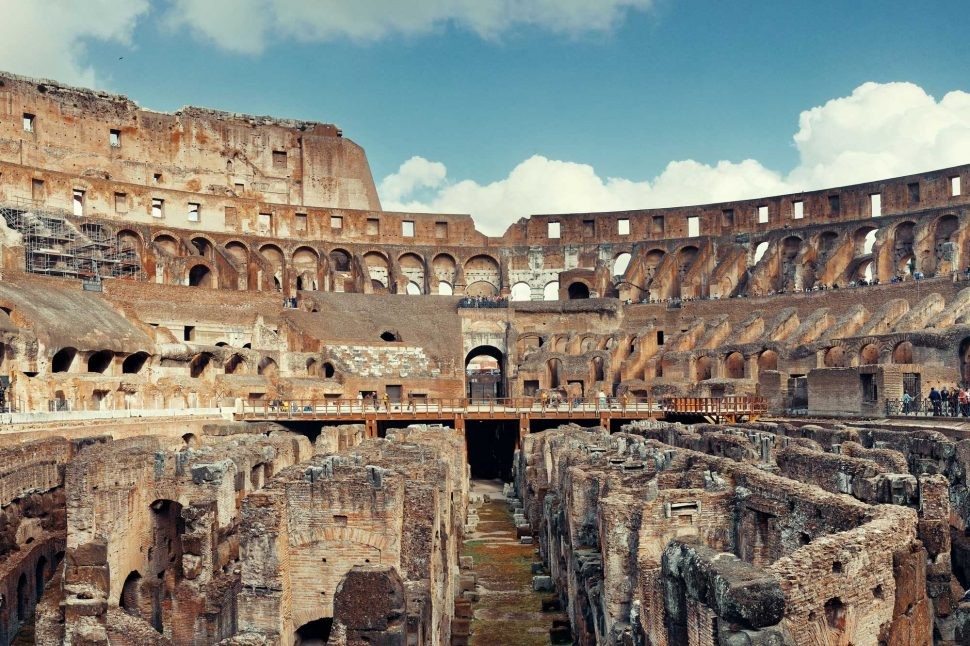
Landmark: Roman Colosseum